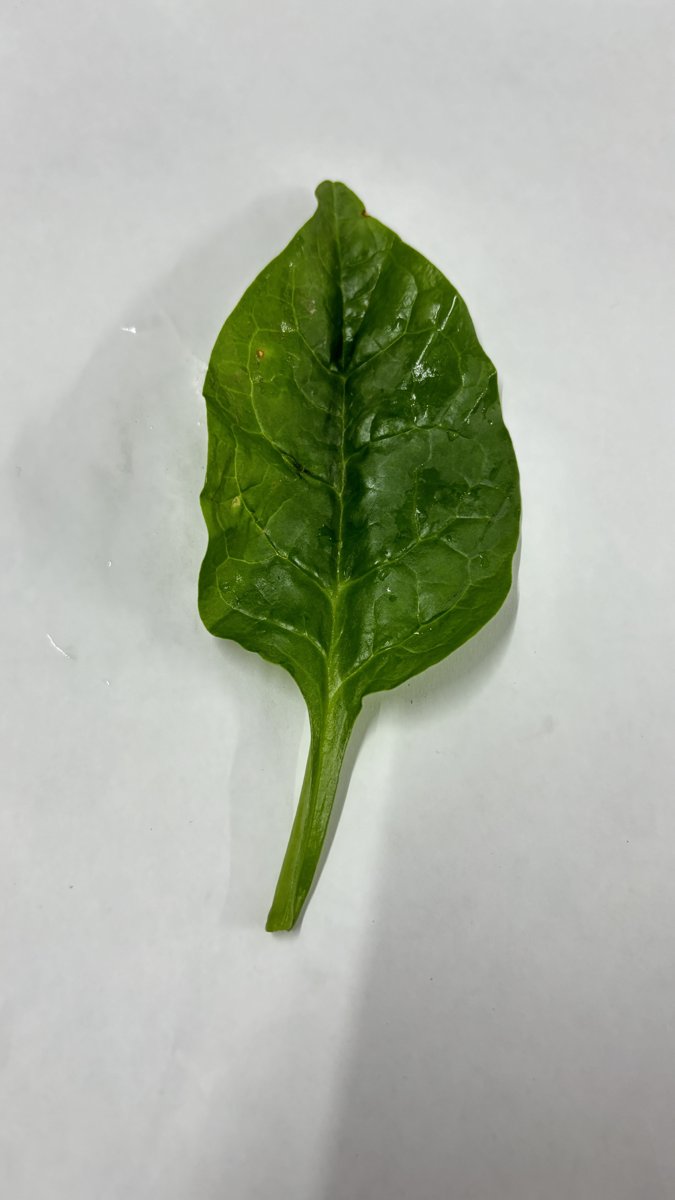
Label: Healthy-Leaf